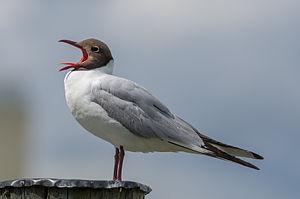
Photographie d'une mouette rieuse prise dans le quartier de Södra Hammarbyhamnen, dans l'arrondissement de Södermalm à Stockholm, en Suède. සිංහල: කළු හිස සහිත මුහුදු ලිහිණියා., දකුණු හමර්බයිහම්නෙන්, ස්ටොක්හෝම්. Svenska: Skrattmås. Södra Hammarbyhamnen, Stockholm.